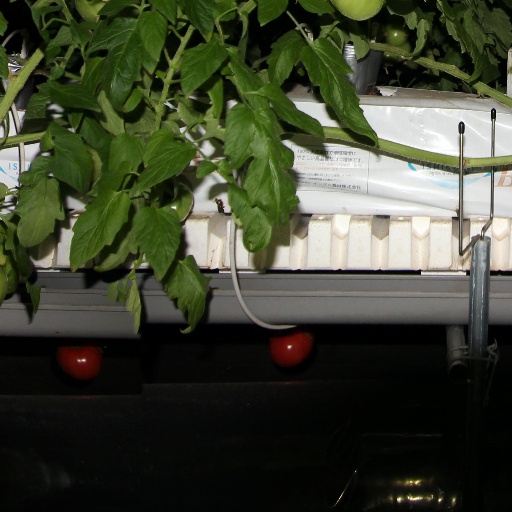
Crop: tomato